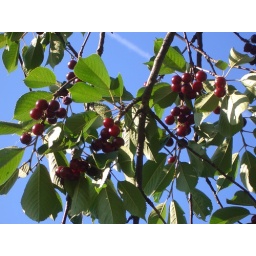
There were a lot of trees around the house especially cherry trees :). I got carried away as usual :s...